Karekin Arutyunov

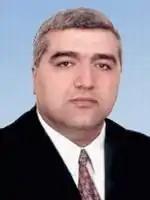
Арутюнов Гарегін Рафаелович

Karekin Arutyunov is a Ukrainian politician, former People's Deputy of Ukraine and businessman.